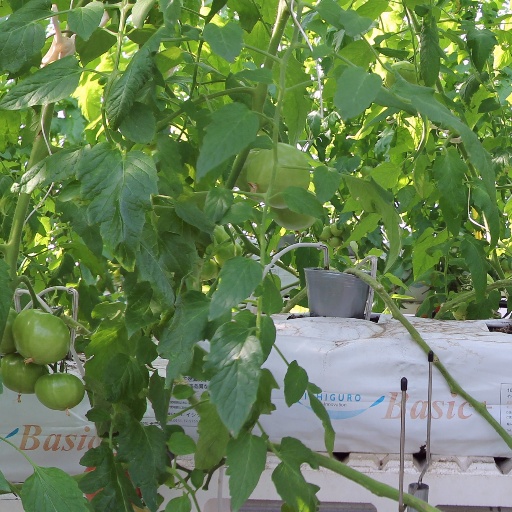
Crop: tomato